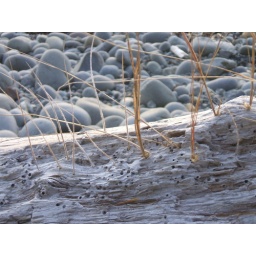
for this photo i inserted grass into holes in a log on the beach